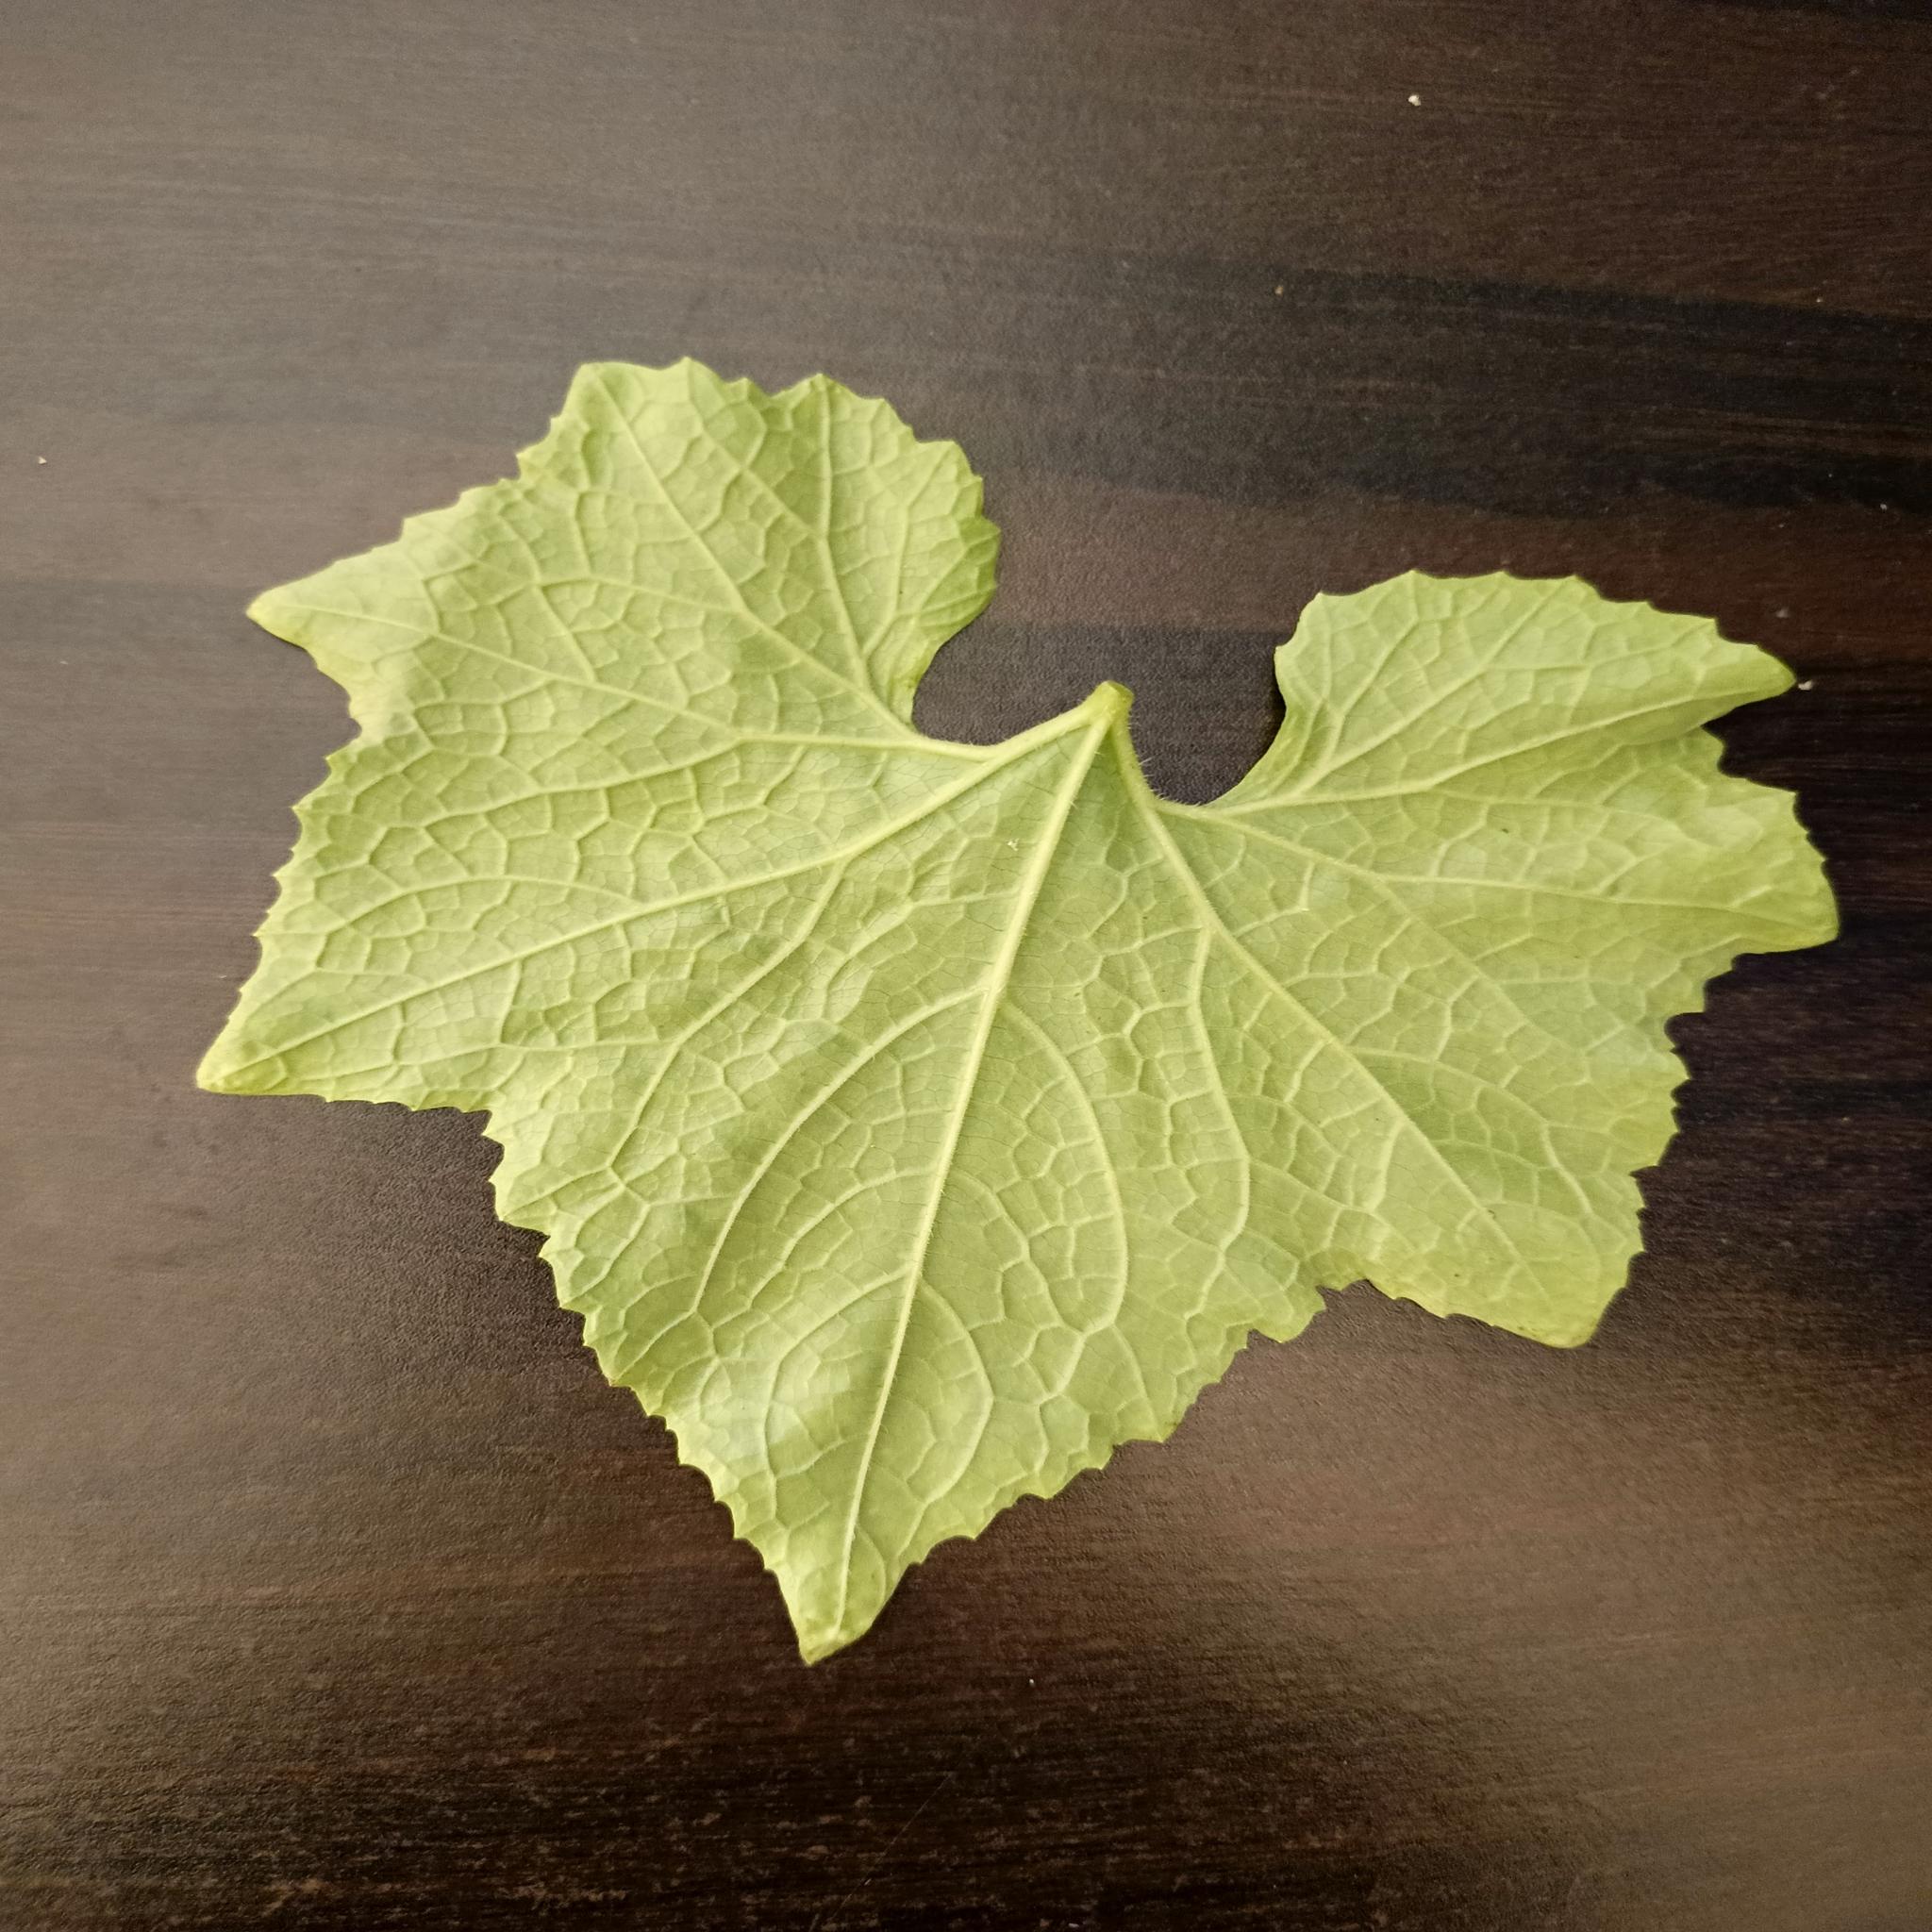
Label: Healthy